Paul Sueo Hamaguchi

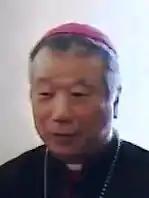
Paul Sueo Hamaguchi

Paul Sueo Hamaguchi (1 August 1948 – 28 December 2020) was a Japanese Roman Catholic bishop.